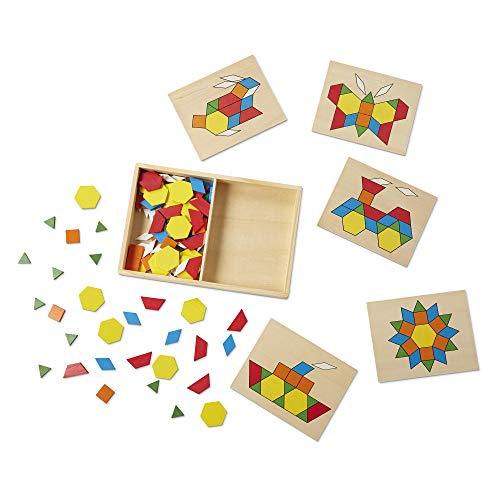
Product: Melissa & Doug Personalized Pattern Blocks & Boards Classic Toy
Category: Toys & Games | Baby & Toddler Toys
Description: Set of wooden shape blocks and colorful patterns to complete.
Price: $17.99
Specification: ProductDimensions:8.8x1.6x13inches|ItemWeight:3pounds|ShippingWeight:2.2pounds(Viewshippingratesandpolicies)|DomesticShipping:ItemcanbeshippedwithinU.S.|InternationalShipping:ThisitemcanbeshippedtoselectcountriesoutsideoftheU.S.LearnMore|ASIN:B06XP5NS2Y|Itemmodelnumber:200029|Manufacturerrecommendedage:36months-6years